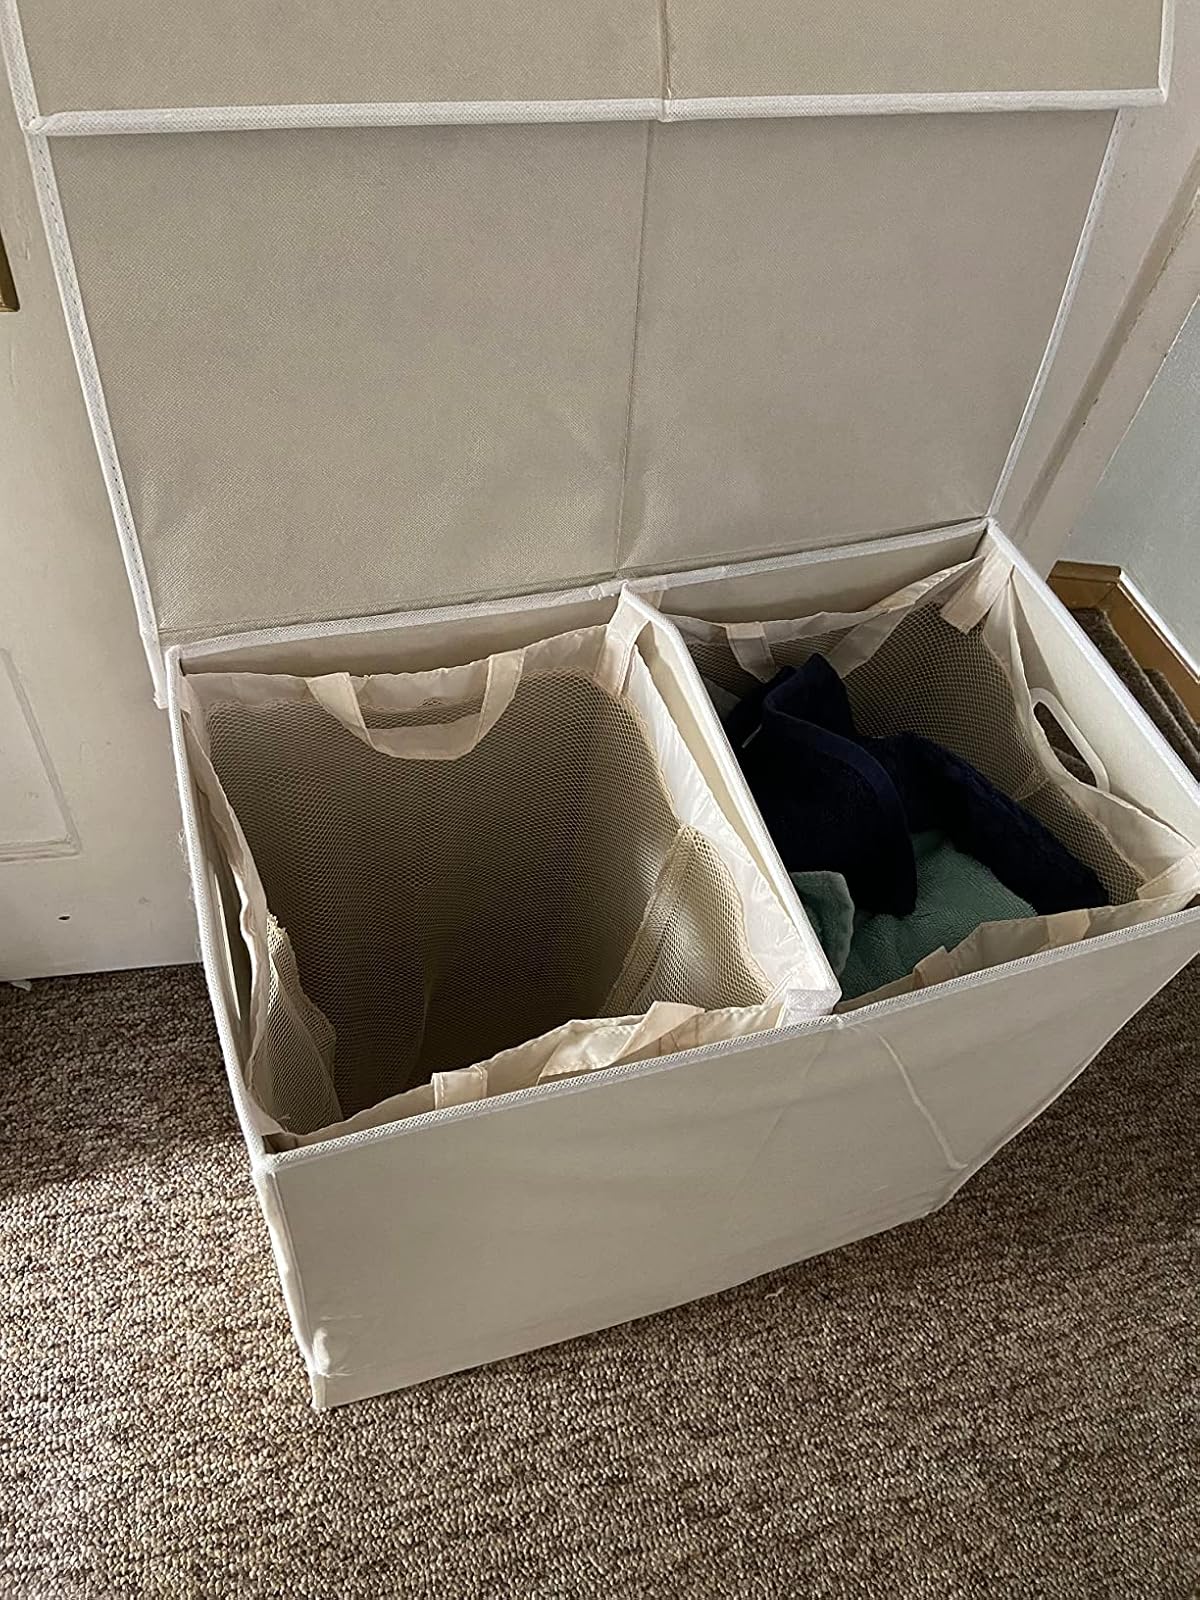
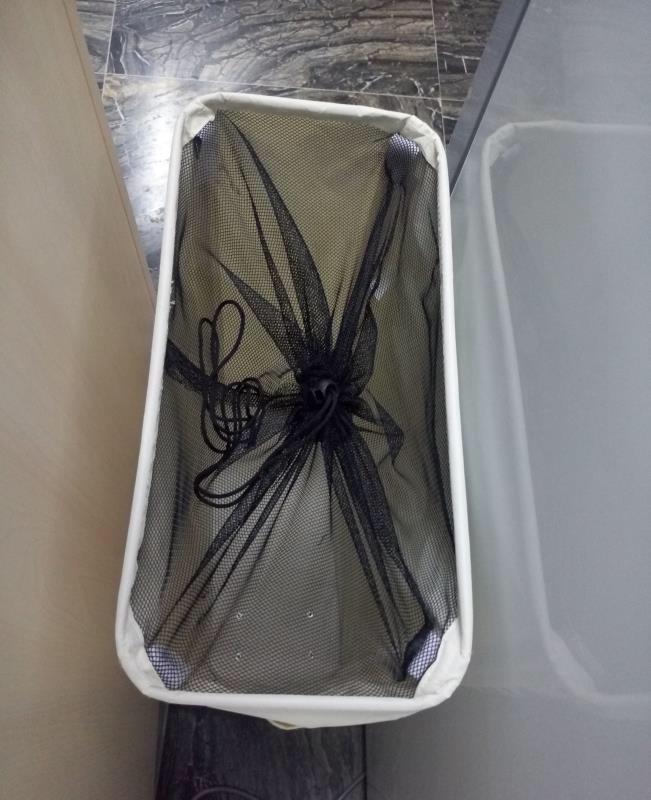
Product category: items_hamper
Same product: no